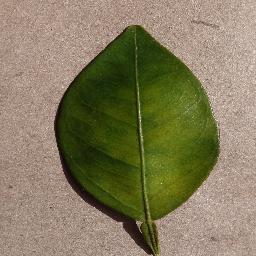
Label: Orange___Haunglongbing_(Citrus_greening)